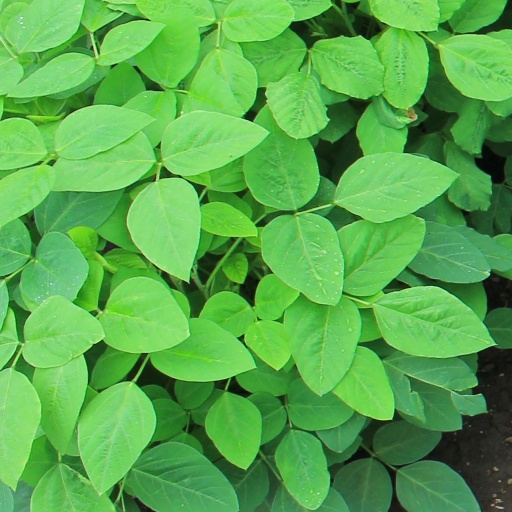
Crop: soybean